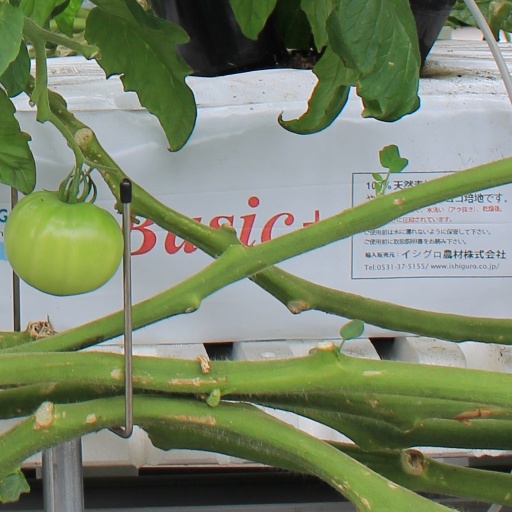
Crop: tomato